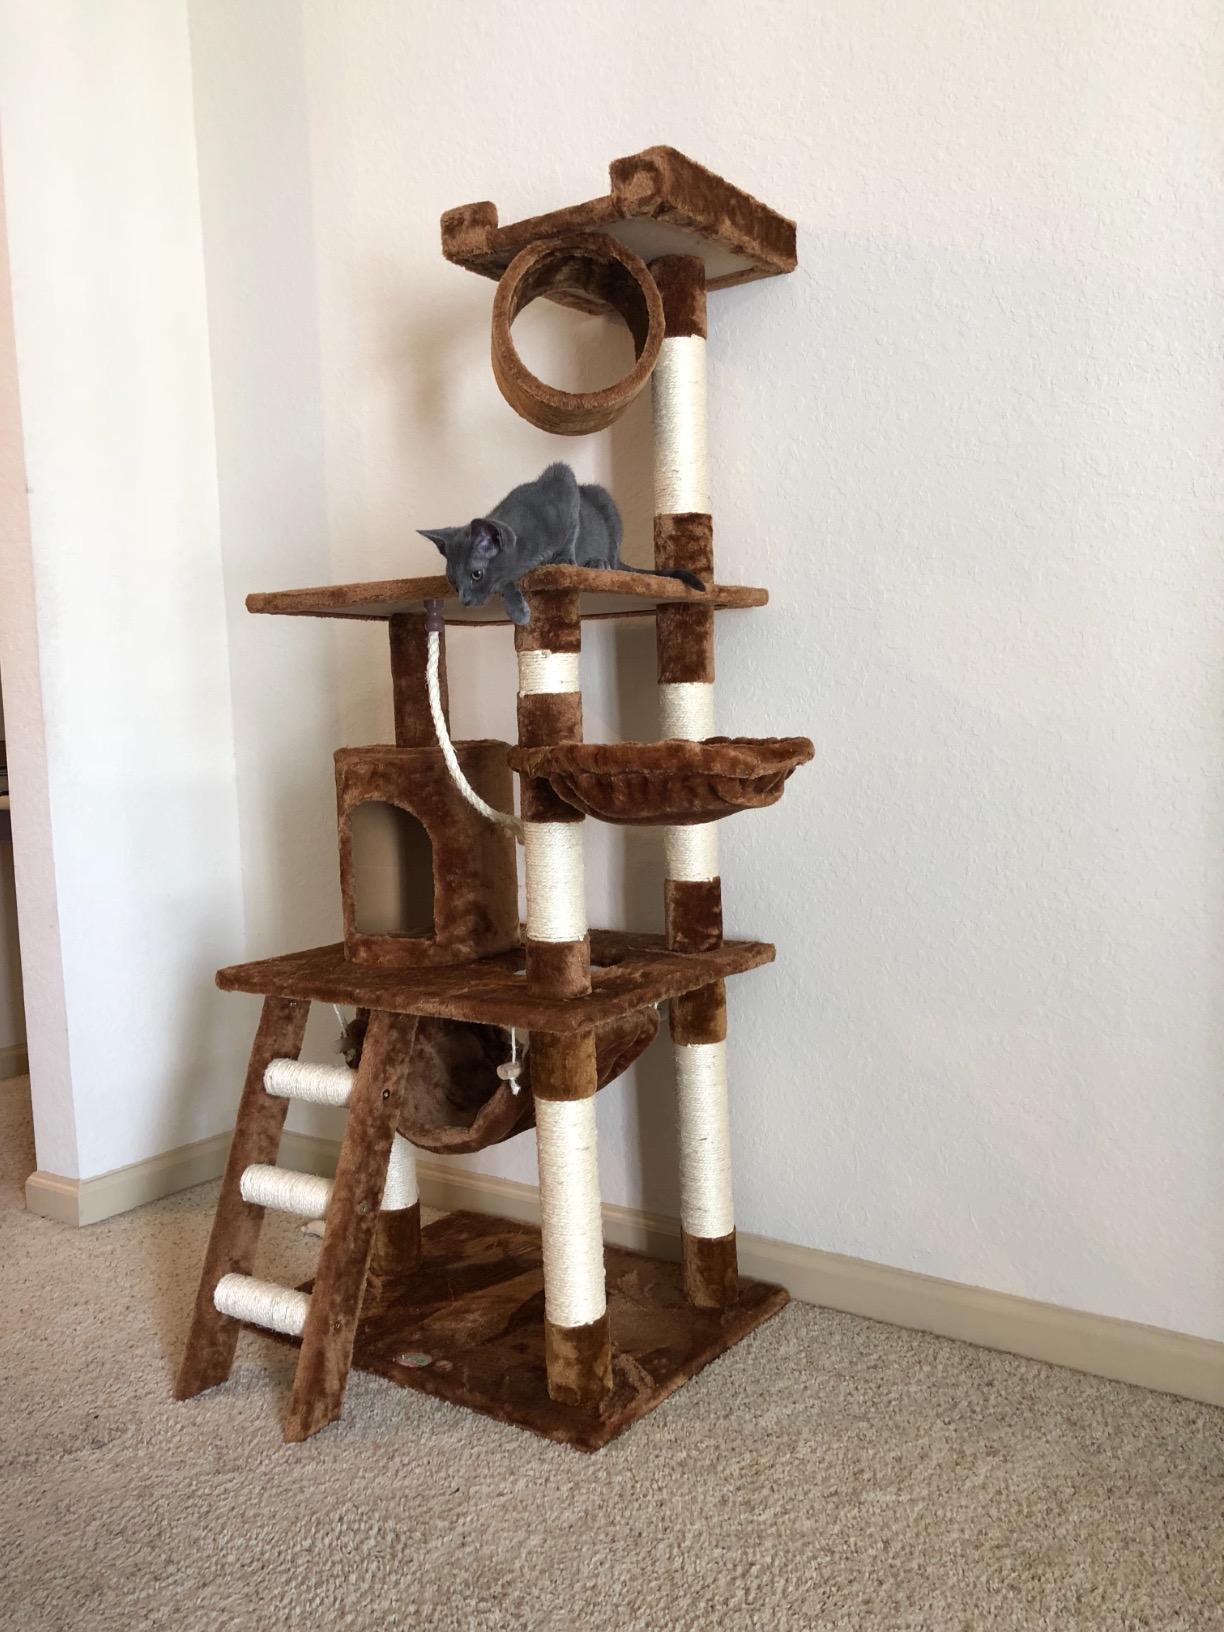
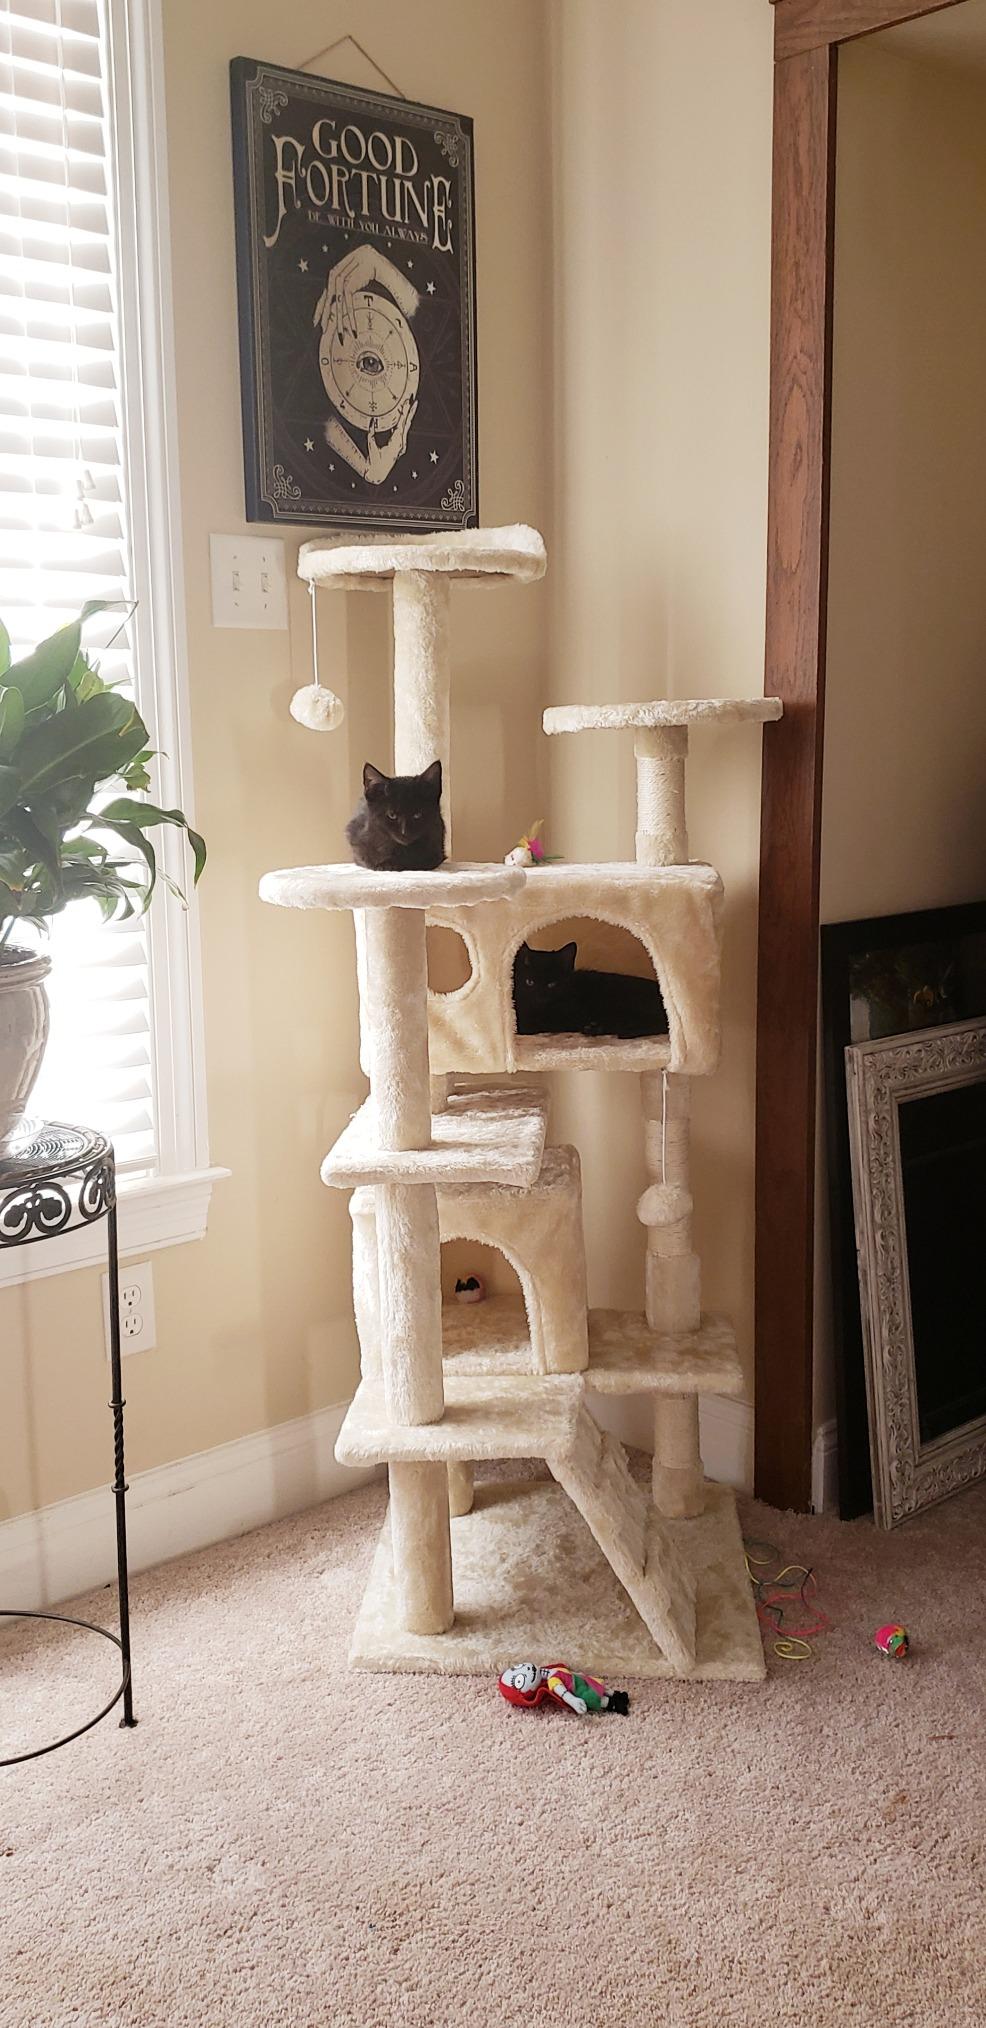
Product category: items_cat tree
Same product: no